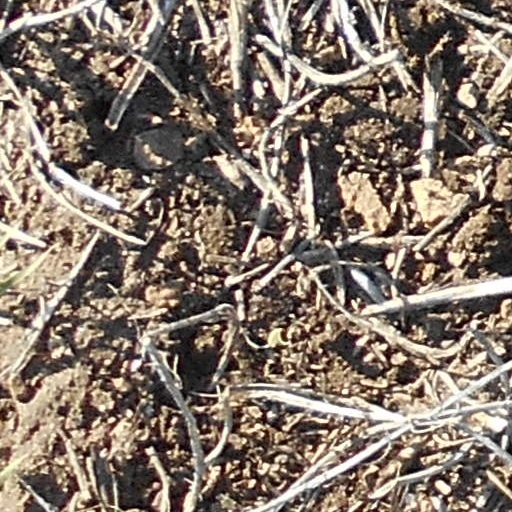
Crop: wheat